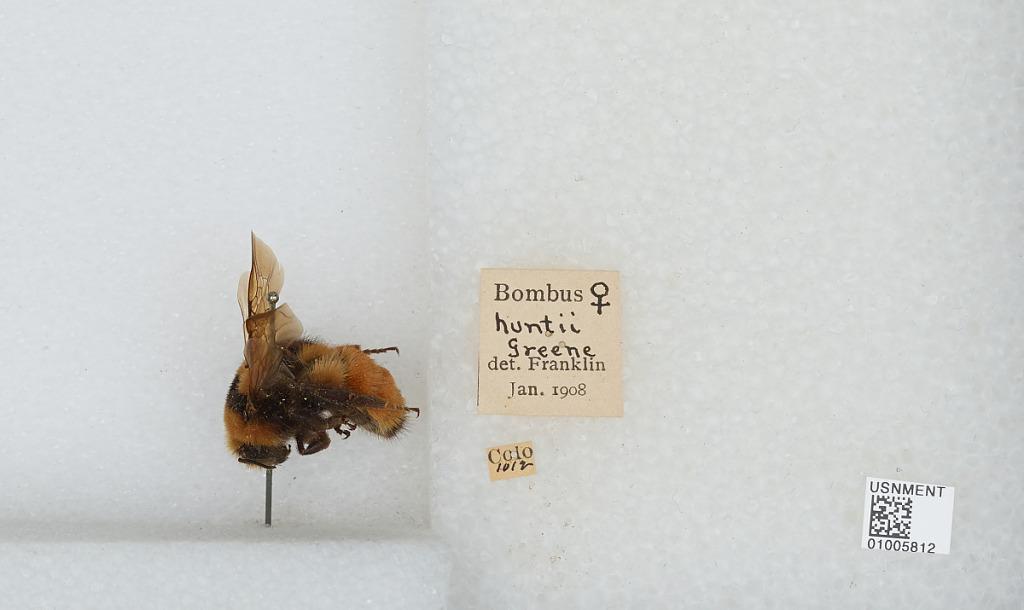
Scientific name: Bombus (Pyrobombus) huntii Greene
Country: United States
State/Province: Colorado
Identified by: Franklin